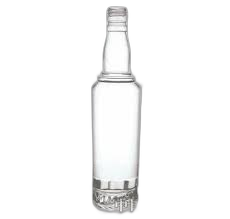
Waste category: glass